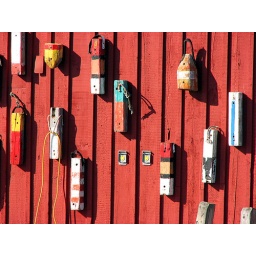
Colorful lobster trap floats and fishing buoys on a fishing shack red wall in Rockport, Cape Ann, MA